Axel Erlandson

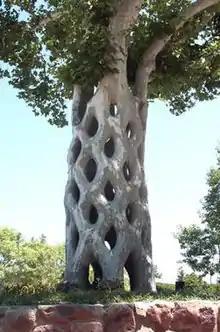
The "Basket Tree"

Erlandson was born in 1884, in Halland, Sweden, to Alfred Erlandson (1850–1915) and Kristina Larsson (1844–1922). He had two older brothers, Ludwig (1879–1957) and Anthon (1881–1970), and one younger sister, Emma Swanson (1886–1969). The family emigrated to the United States in early 1886, settling in New Folden Township, Marshall County, Minnesota, where his father farmed and built barns, homes, and churches. His family also ran a limestone kiln, producing quicklime for mortar, plaster, and whitewash. Limestone rocks were collected from the surrounding fields and the men and boys kept the kiln fires going 24 hours a day during the processing time.